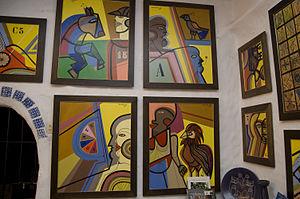
Carlos Páez Vilaró, né le 1ᵉʳ novembre 1923 à Montevideo et mort le 24 février 2014 à Punta Ballena, est un peintre, céramiste, sculpteur, muraliste, écrivain, compositeur et constructeur uruguayen.